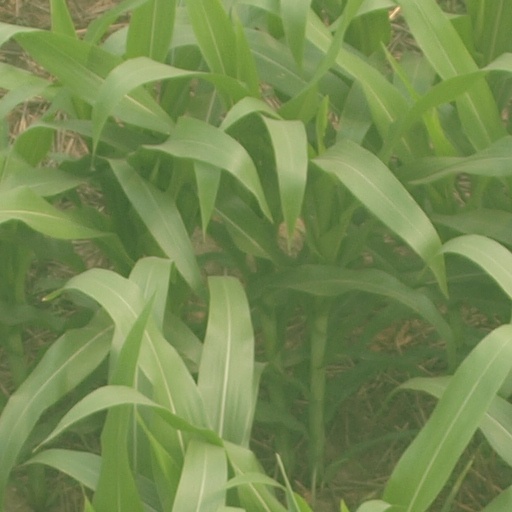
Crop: maize; corn